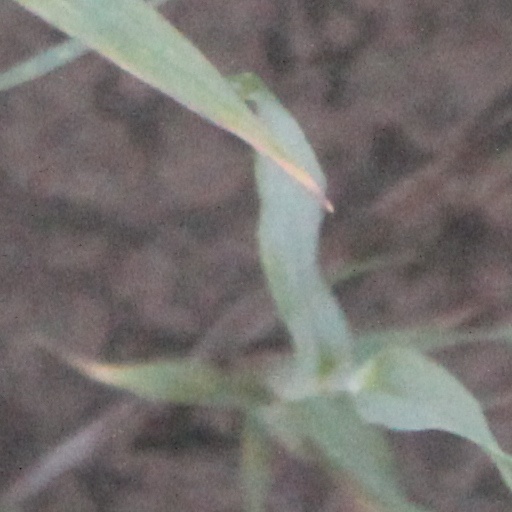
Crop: wheat